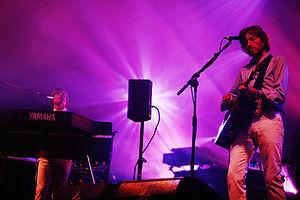
Le rock français désigne le rock interprété par des groupes et artistes français.
Air est un groupe de musique français originaire de Versailles formé en 1995 composé de Jean-Benoît Dunckel et de Nicolas Godin.